Hot dog variations

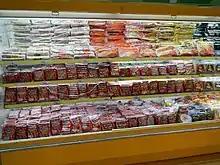
Purefoods hot dogs at SM City Baliwag Hypermart

In the Philippines, hot dogs are eaten as is, in a bun with an optional selection of condiments, or with rice and condiments. Hot dogs are also typically served during breakfast. They are also skewered and grilled over coals, and sold as street food. Skewered waffle hot dogs are also available in the country (a local variant having the hot dogs coated in hotcake batter and then deep-fried). Chopped hot dogs are an ingredient in Filipino spaghetti. They are also used in various other dishes (e.g. as a filling in an embutido, as sliced pieces of meat in tomato-based savories such as caldereta or menudo, etc.).